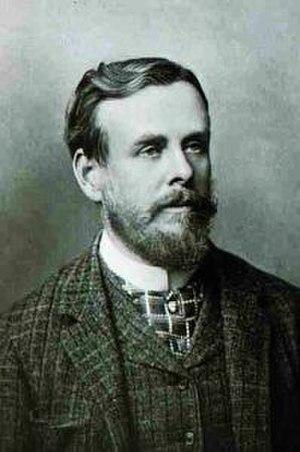
Portrait du baron Ferdinand von Richthofen jeune, célèbre par ses travaux de géomorphologie